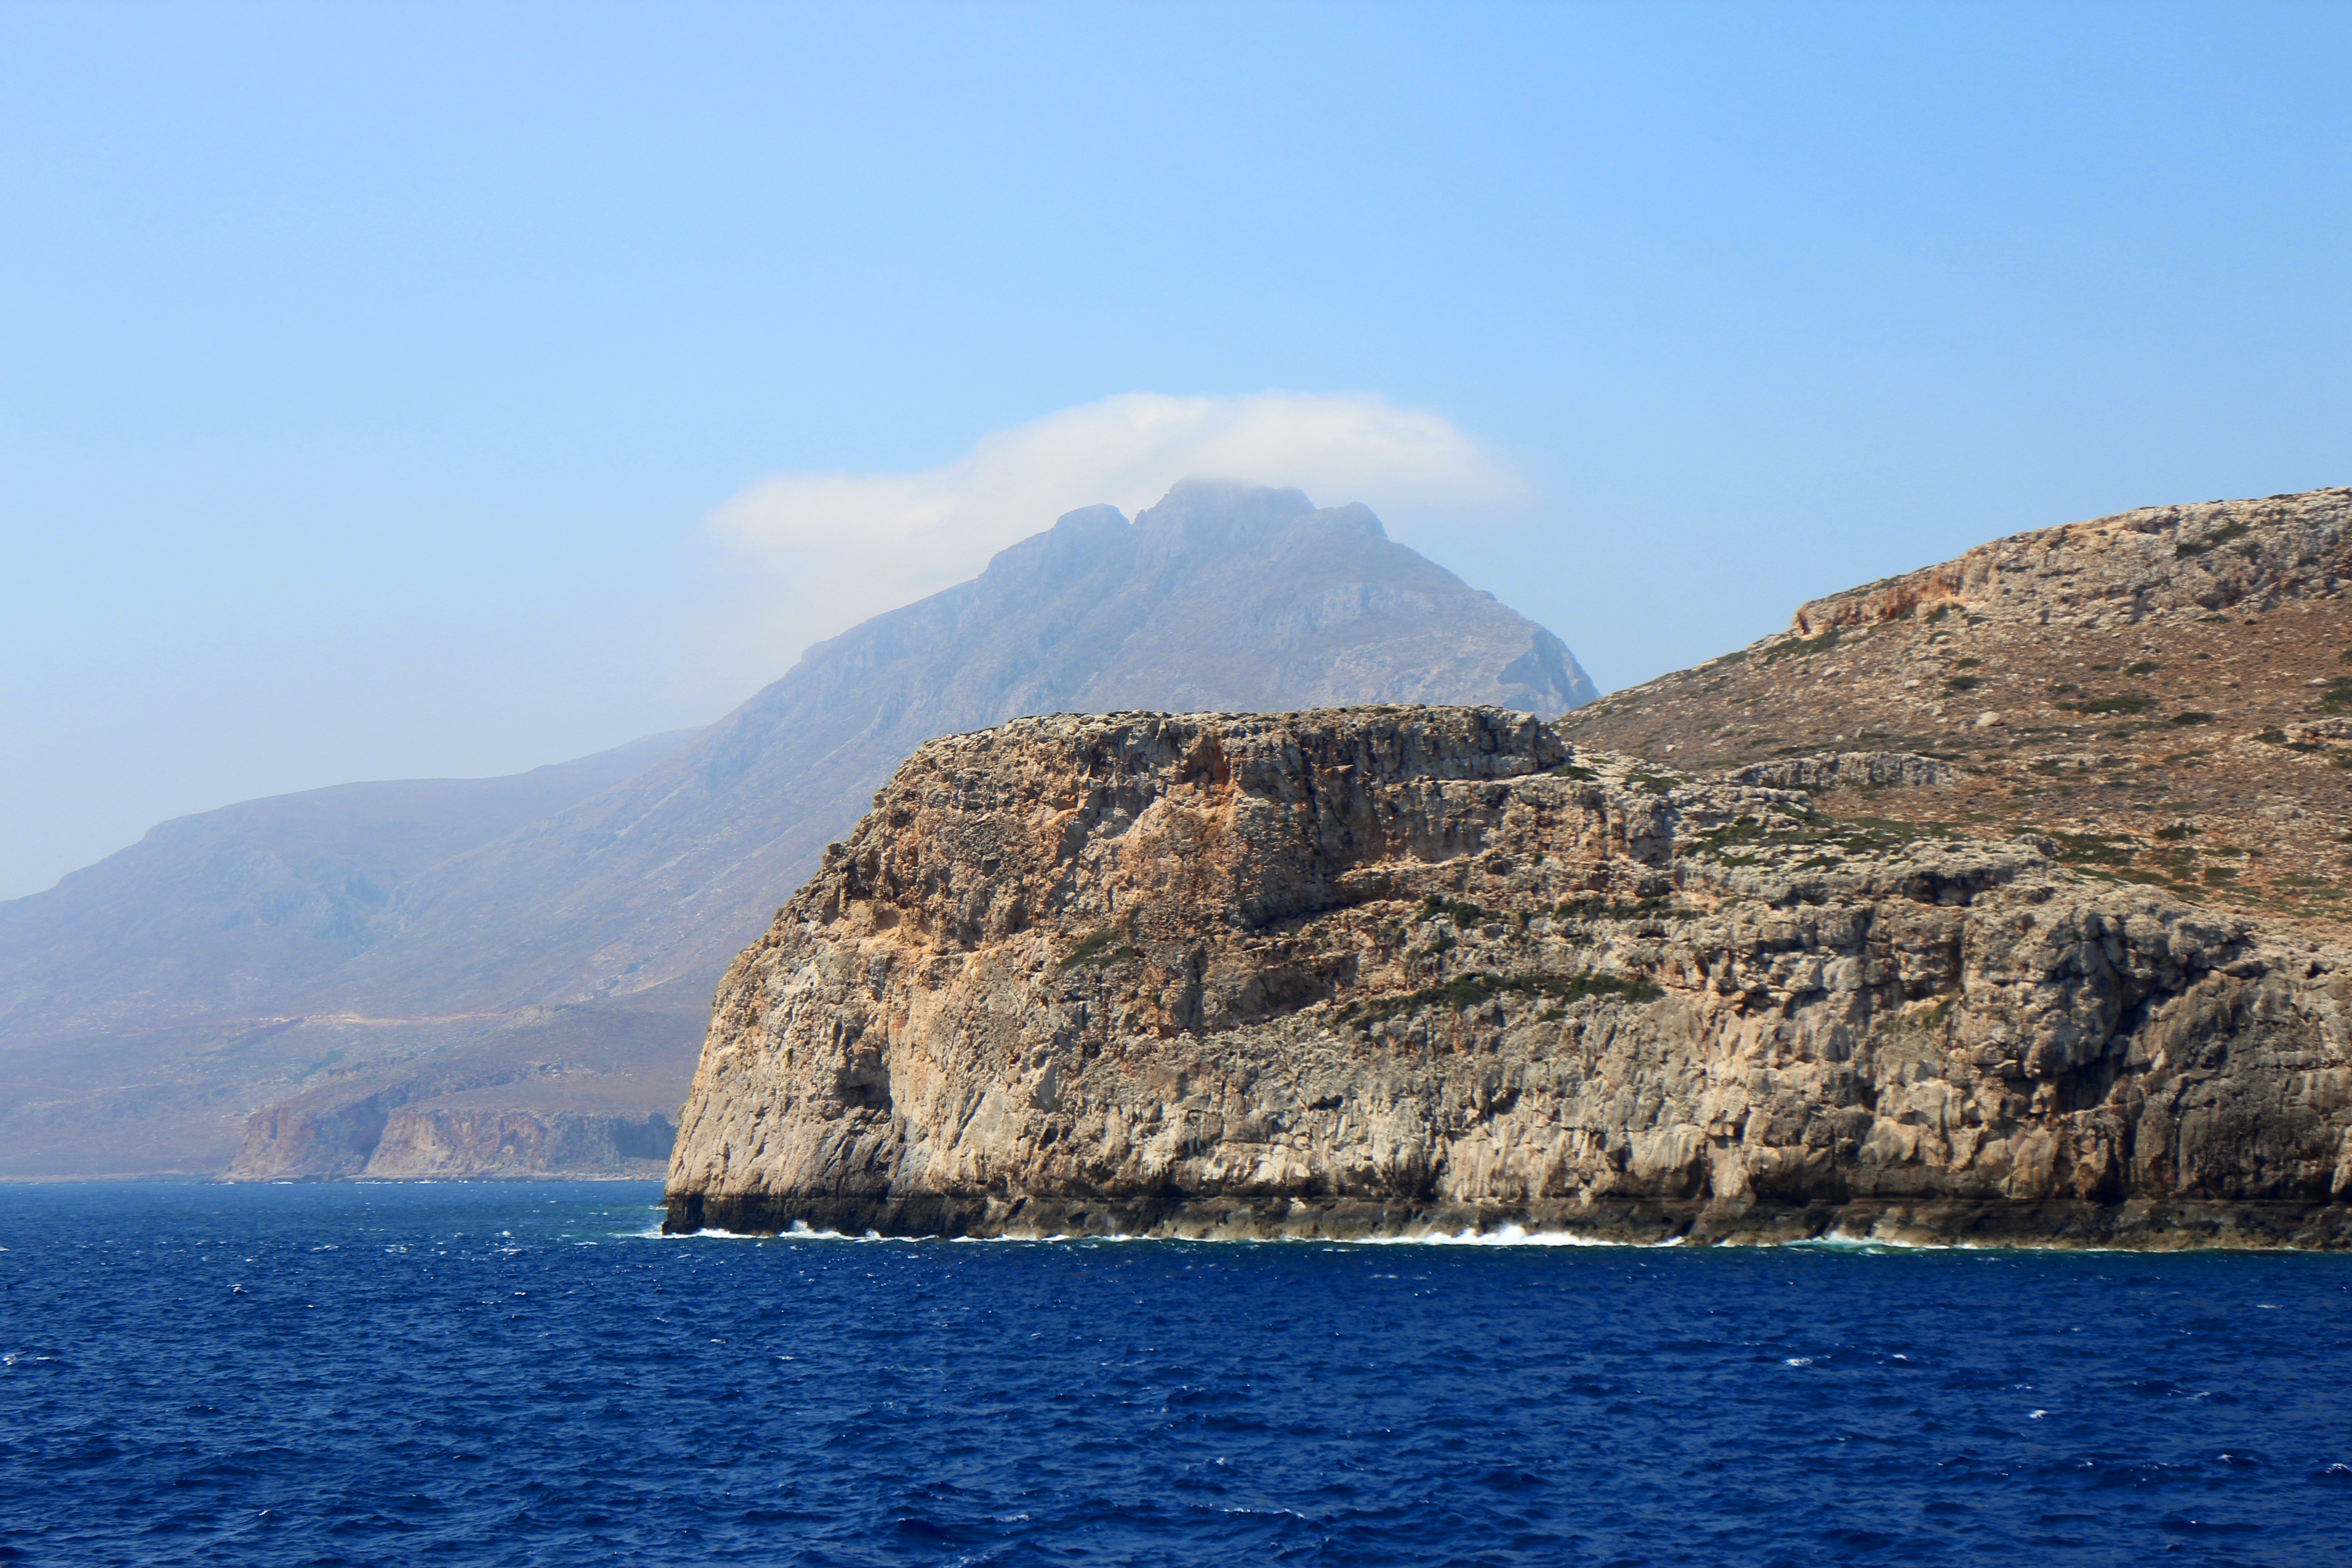
landscape, sea, coast, water, nature, rock, ocean, mountain, lake, view, cliff, bay, blue, tourism, terrain, rocks, geology, holidays, greece, loch, cape, islet, the stones, the coast, landform, geographical feature